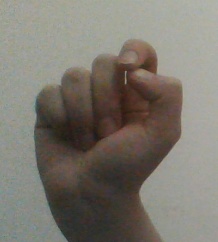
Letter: fa